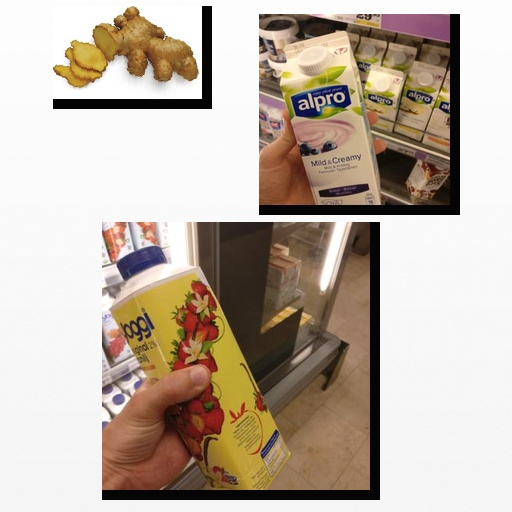
Food items: blueberry_soy_yogurt, ginger, strawberry_yogurt